Princess Viktoria of Prussia

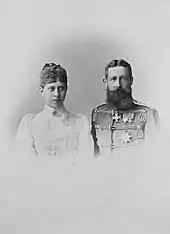
Engagement photo of Princess Viktoria of Prussia and Prince Adolf of Schaumburg-Lippe

Viktoria and Adolf had a long honeymoon, during which they travelled throughout Europe and the Mediterranean, stopping in Greece to visit Viktoria's sister Sophie. They were forced to cut this final visit short in order to return to Germany for medical care, as Viktoria had suffered an early miscarriage. The couple did not conceive again and the marriage remained childless. Viktoria and Adolf had a peaceful marriage, and mutually respected one another. However, Viktoria did not love her husband, and in the later years of her marriage considered divorcing Adolf to marry one of his nephews. Adolf died in 1916.